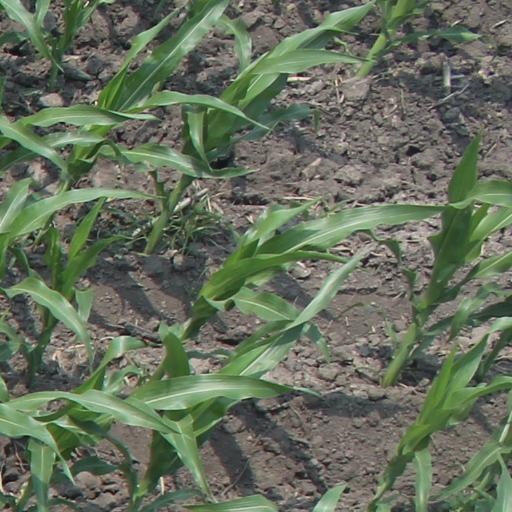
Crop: maize; corn